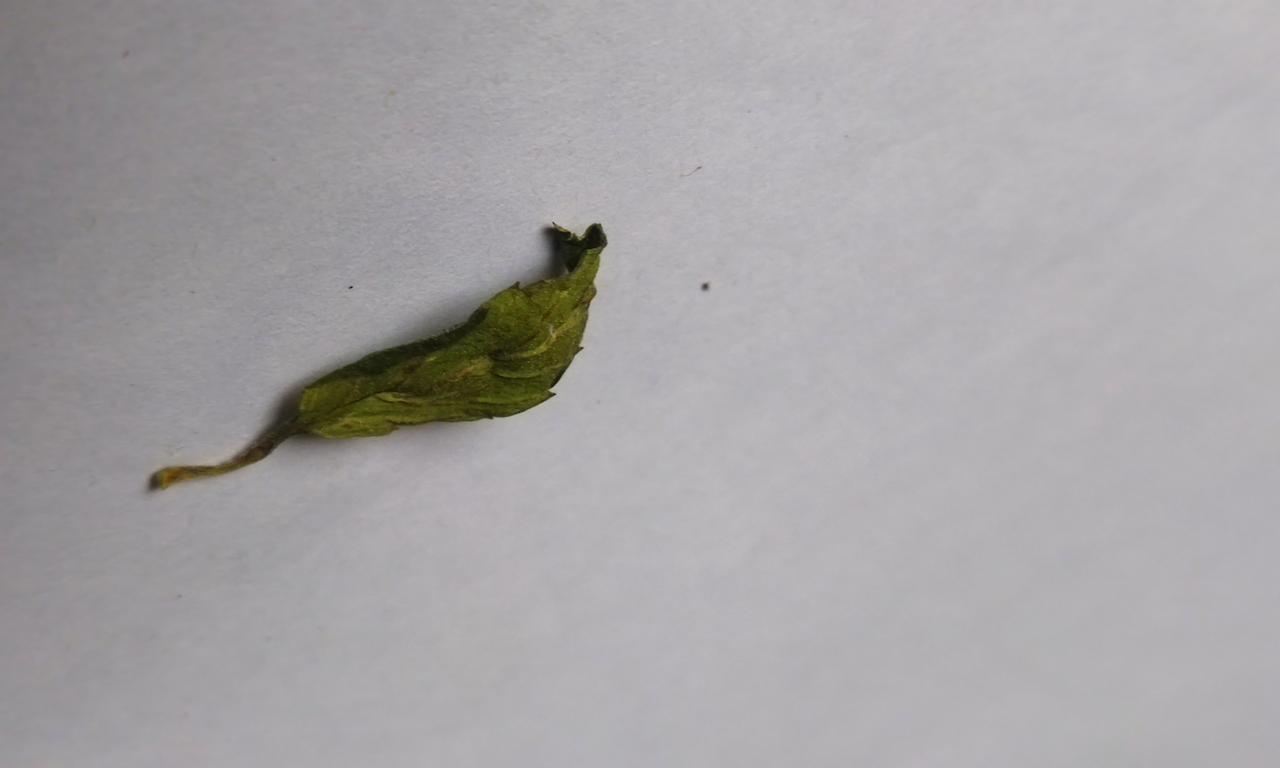
Label: Dried